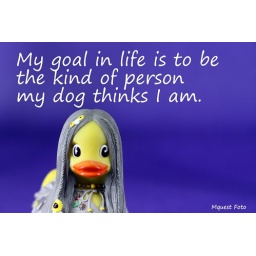
My goal in life is to be the kind of person my dog thinks I am.